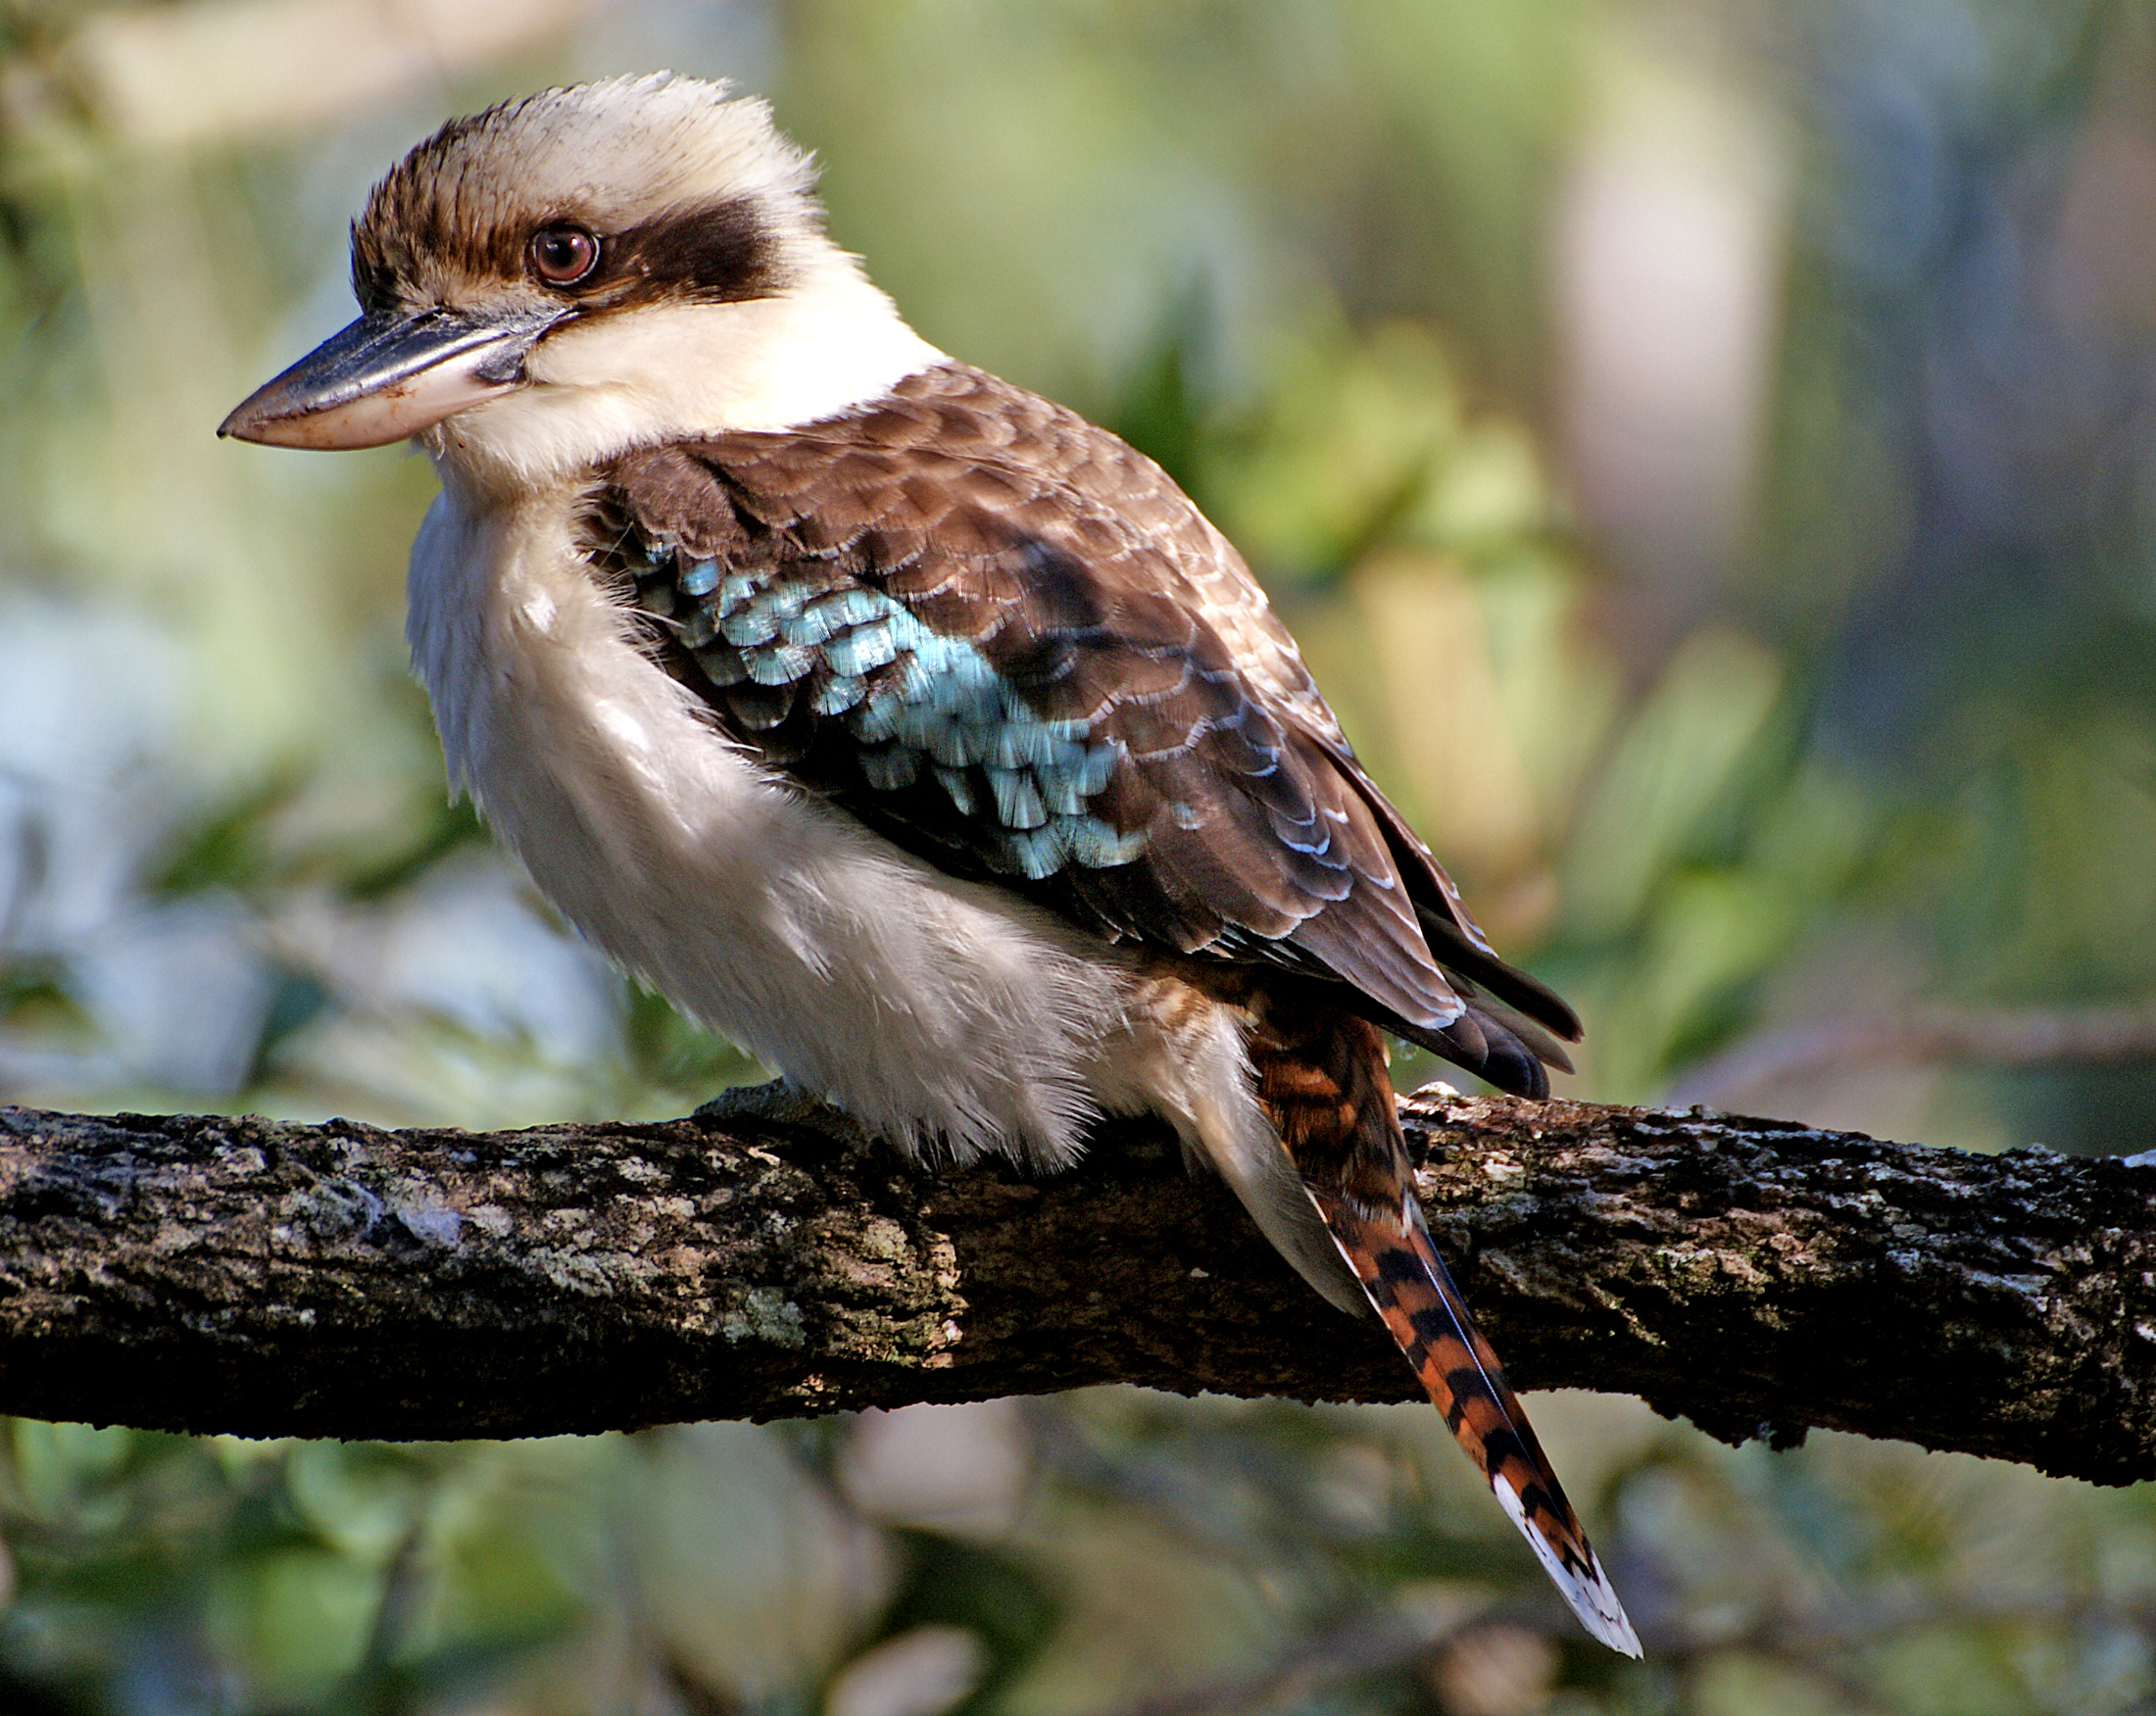
nature, branch, bird, wing, wildlife, beak, fauna, close up, australia, birds, vertebrate, sparrow, australianbirds, flickrsbestcreatures, noosa, sonydslra300, kingfisher, laughingkookaburra, kookaburras, perching bird